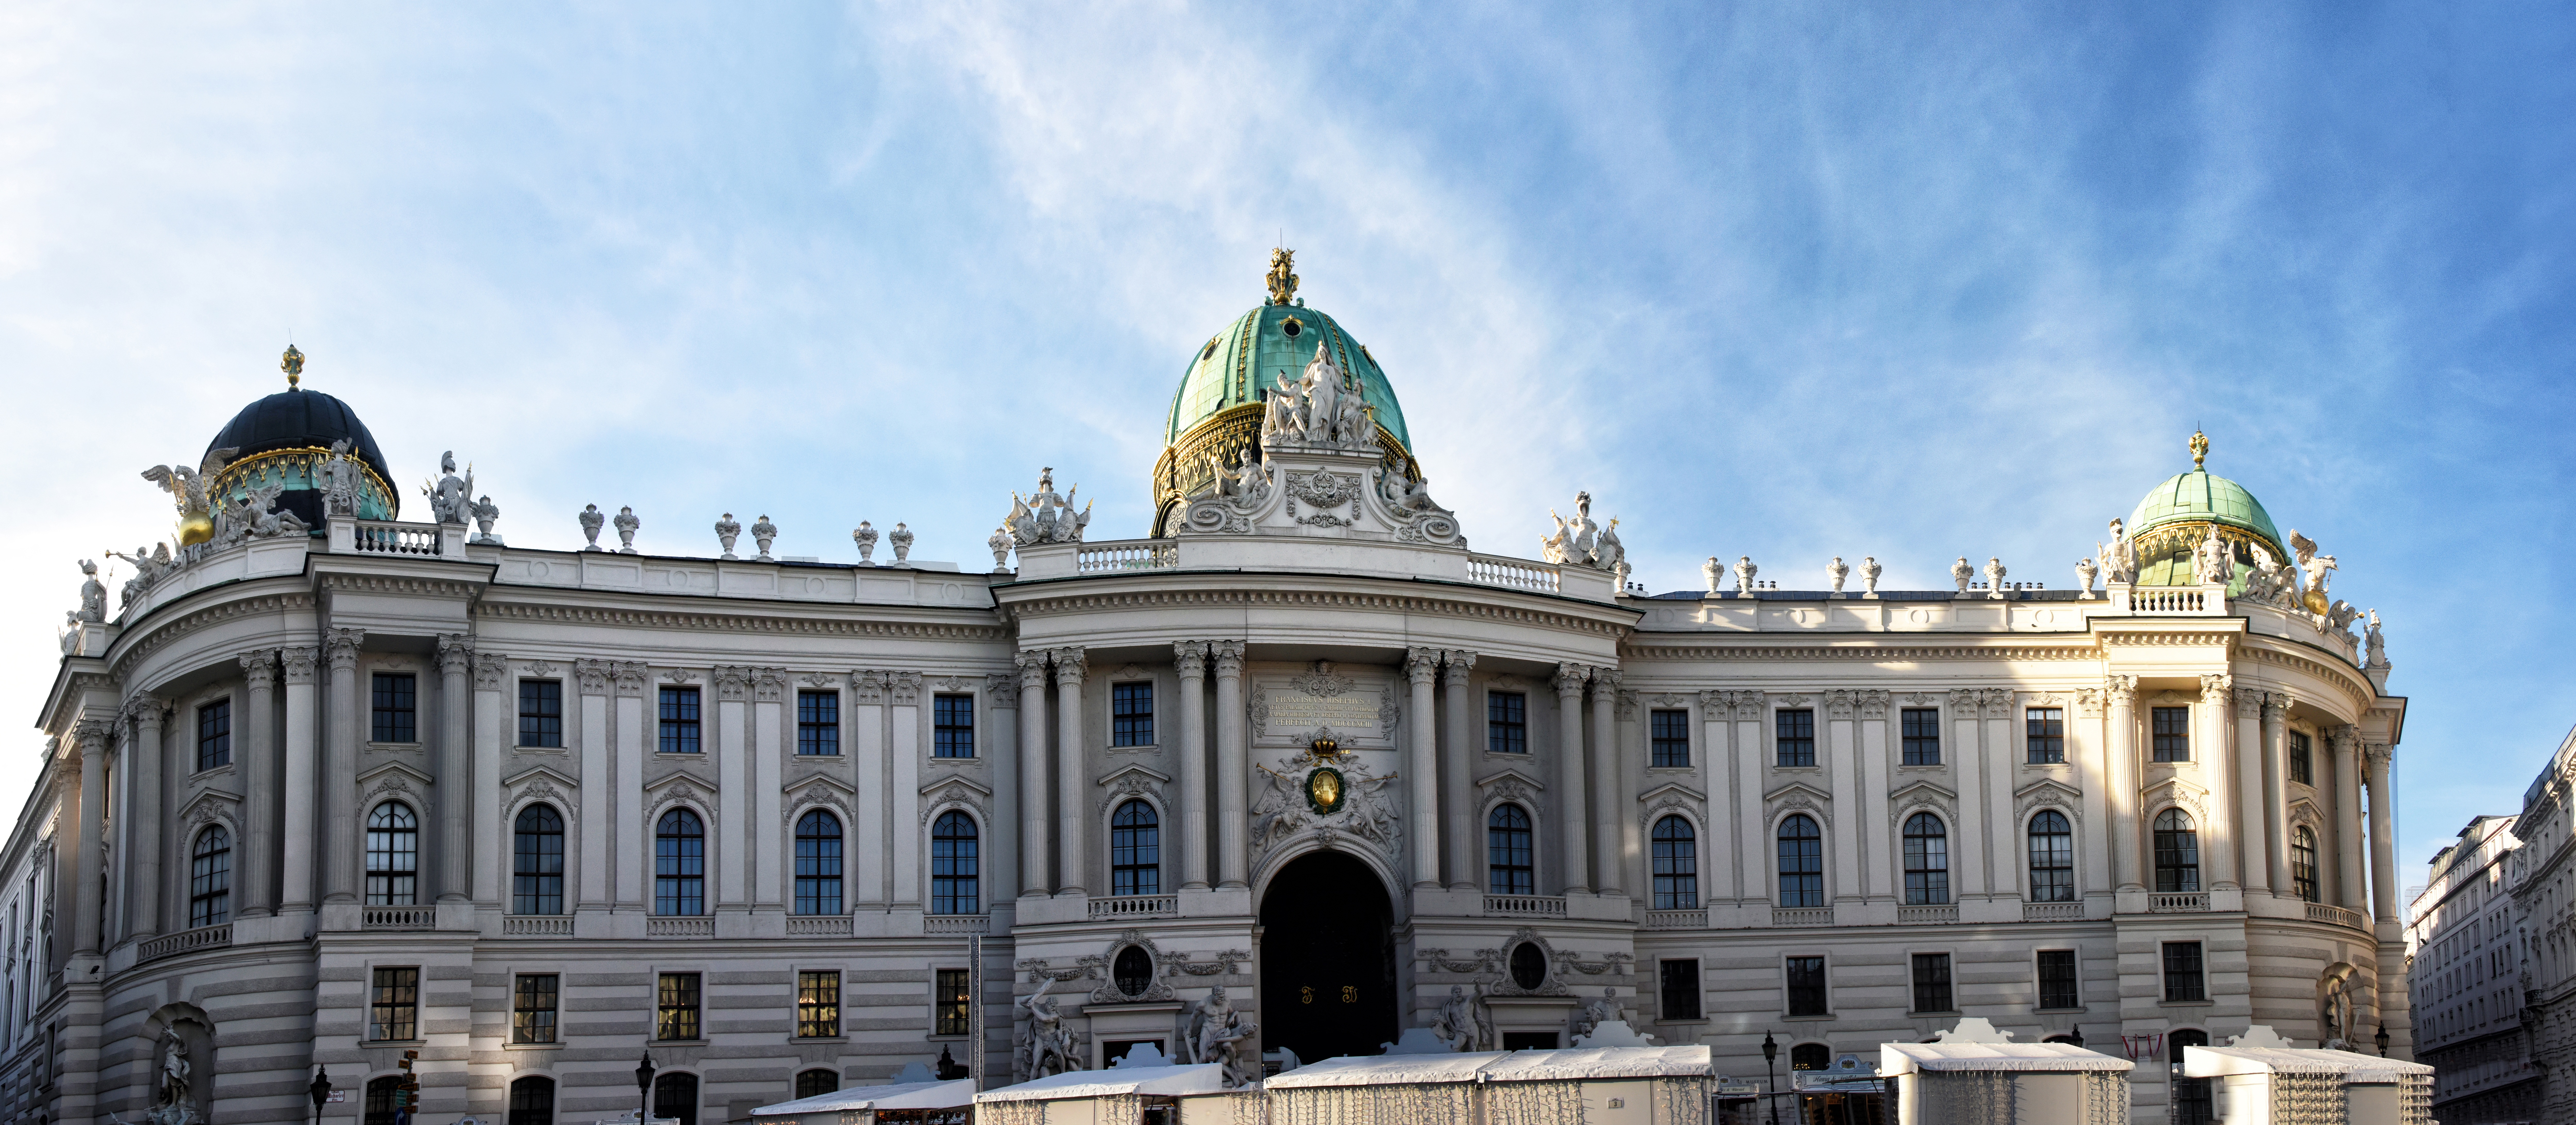
architecture, sky, building, chateau, palace, city, monument, daytime, plaza, landmark, facade, tourism, austria, parliament, vienna, history, town square, government, tourist attraction, estate, courthouse, metropolis, tours, stately home, hofburg, classical architecture, presidential palace, metropolitan area, byzantine architecture, seat of local government